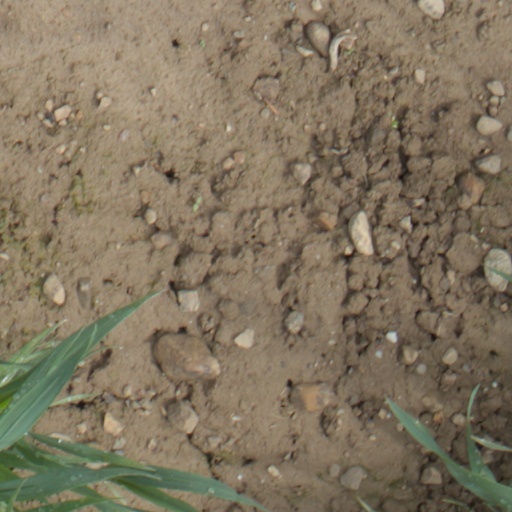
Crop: wheat